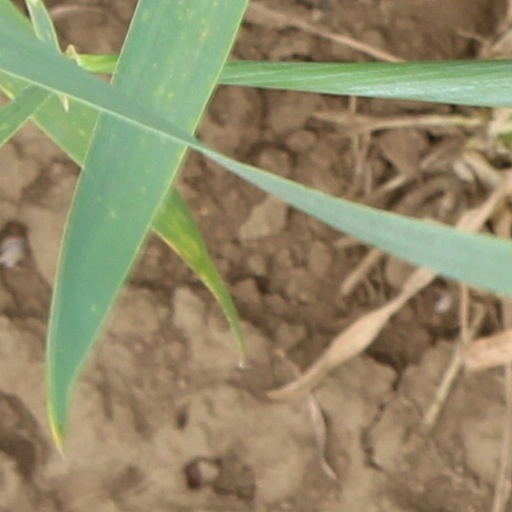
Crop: wheat